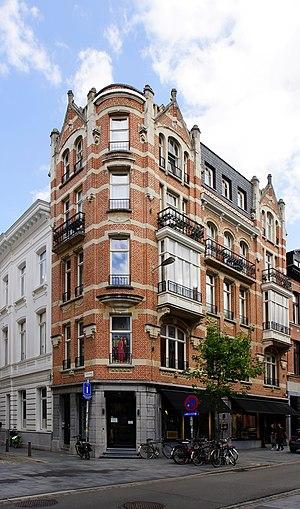
Otto Veniusstraat 31 Antwerpen (Belgique)_Oeuvre de l'architecte Triphon De Smet